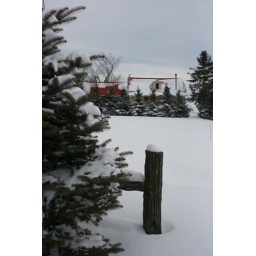
Same blue spruce with the neighbours house in the background.